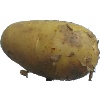
Label: Potato White 1